The Night Falls

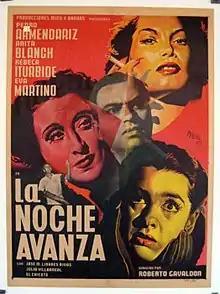
Film poster

The Night Falls (Spanish: La noche avanza) is a 1952 Mexican crime film noir directed by Roberto Gavaldón and starring Pedro Armendáriz, Anita Blanch and Rebeca Iturbide. Armendáriz delivers a particularly energetic performance.